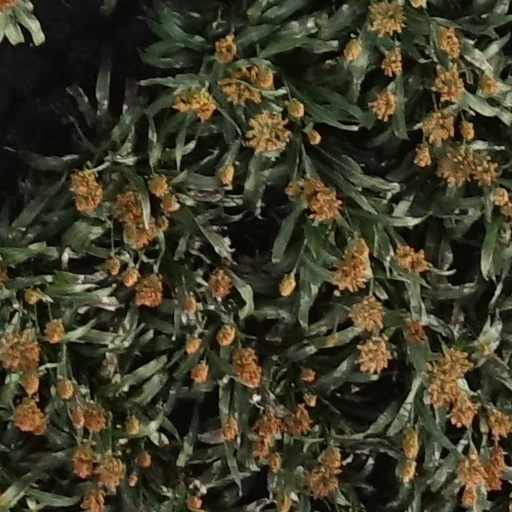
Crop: sorghum